LIAZ 300 series

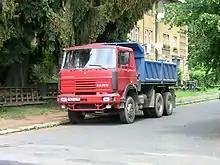
LIAZ 29.33 tipper

LIAZ 300 series trucks were trucks manufactured in Czech company LIAZ. It was based on previous 100 series and 200 series. In contrast to previous council has posed above cabin, plastic moldings under the bumpers, front fenders other, new gearbox, several possible remedies, engines and sizes of cabins and other differences. The series began producing in 1993 and stopped about ten years later. Series 300 is, in terms of number of different variants, a number of diverse production Liaz. A total of 2812 pieces of vehicles series 300 were produced.